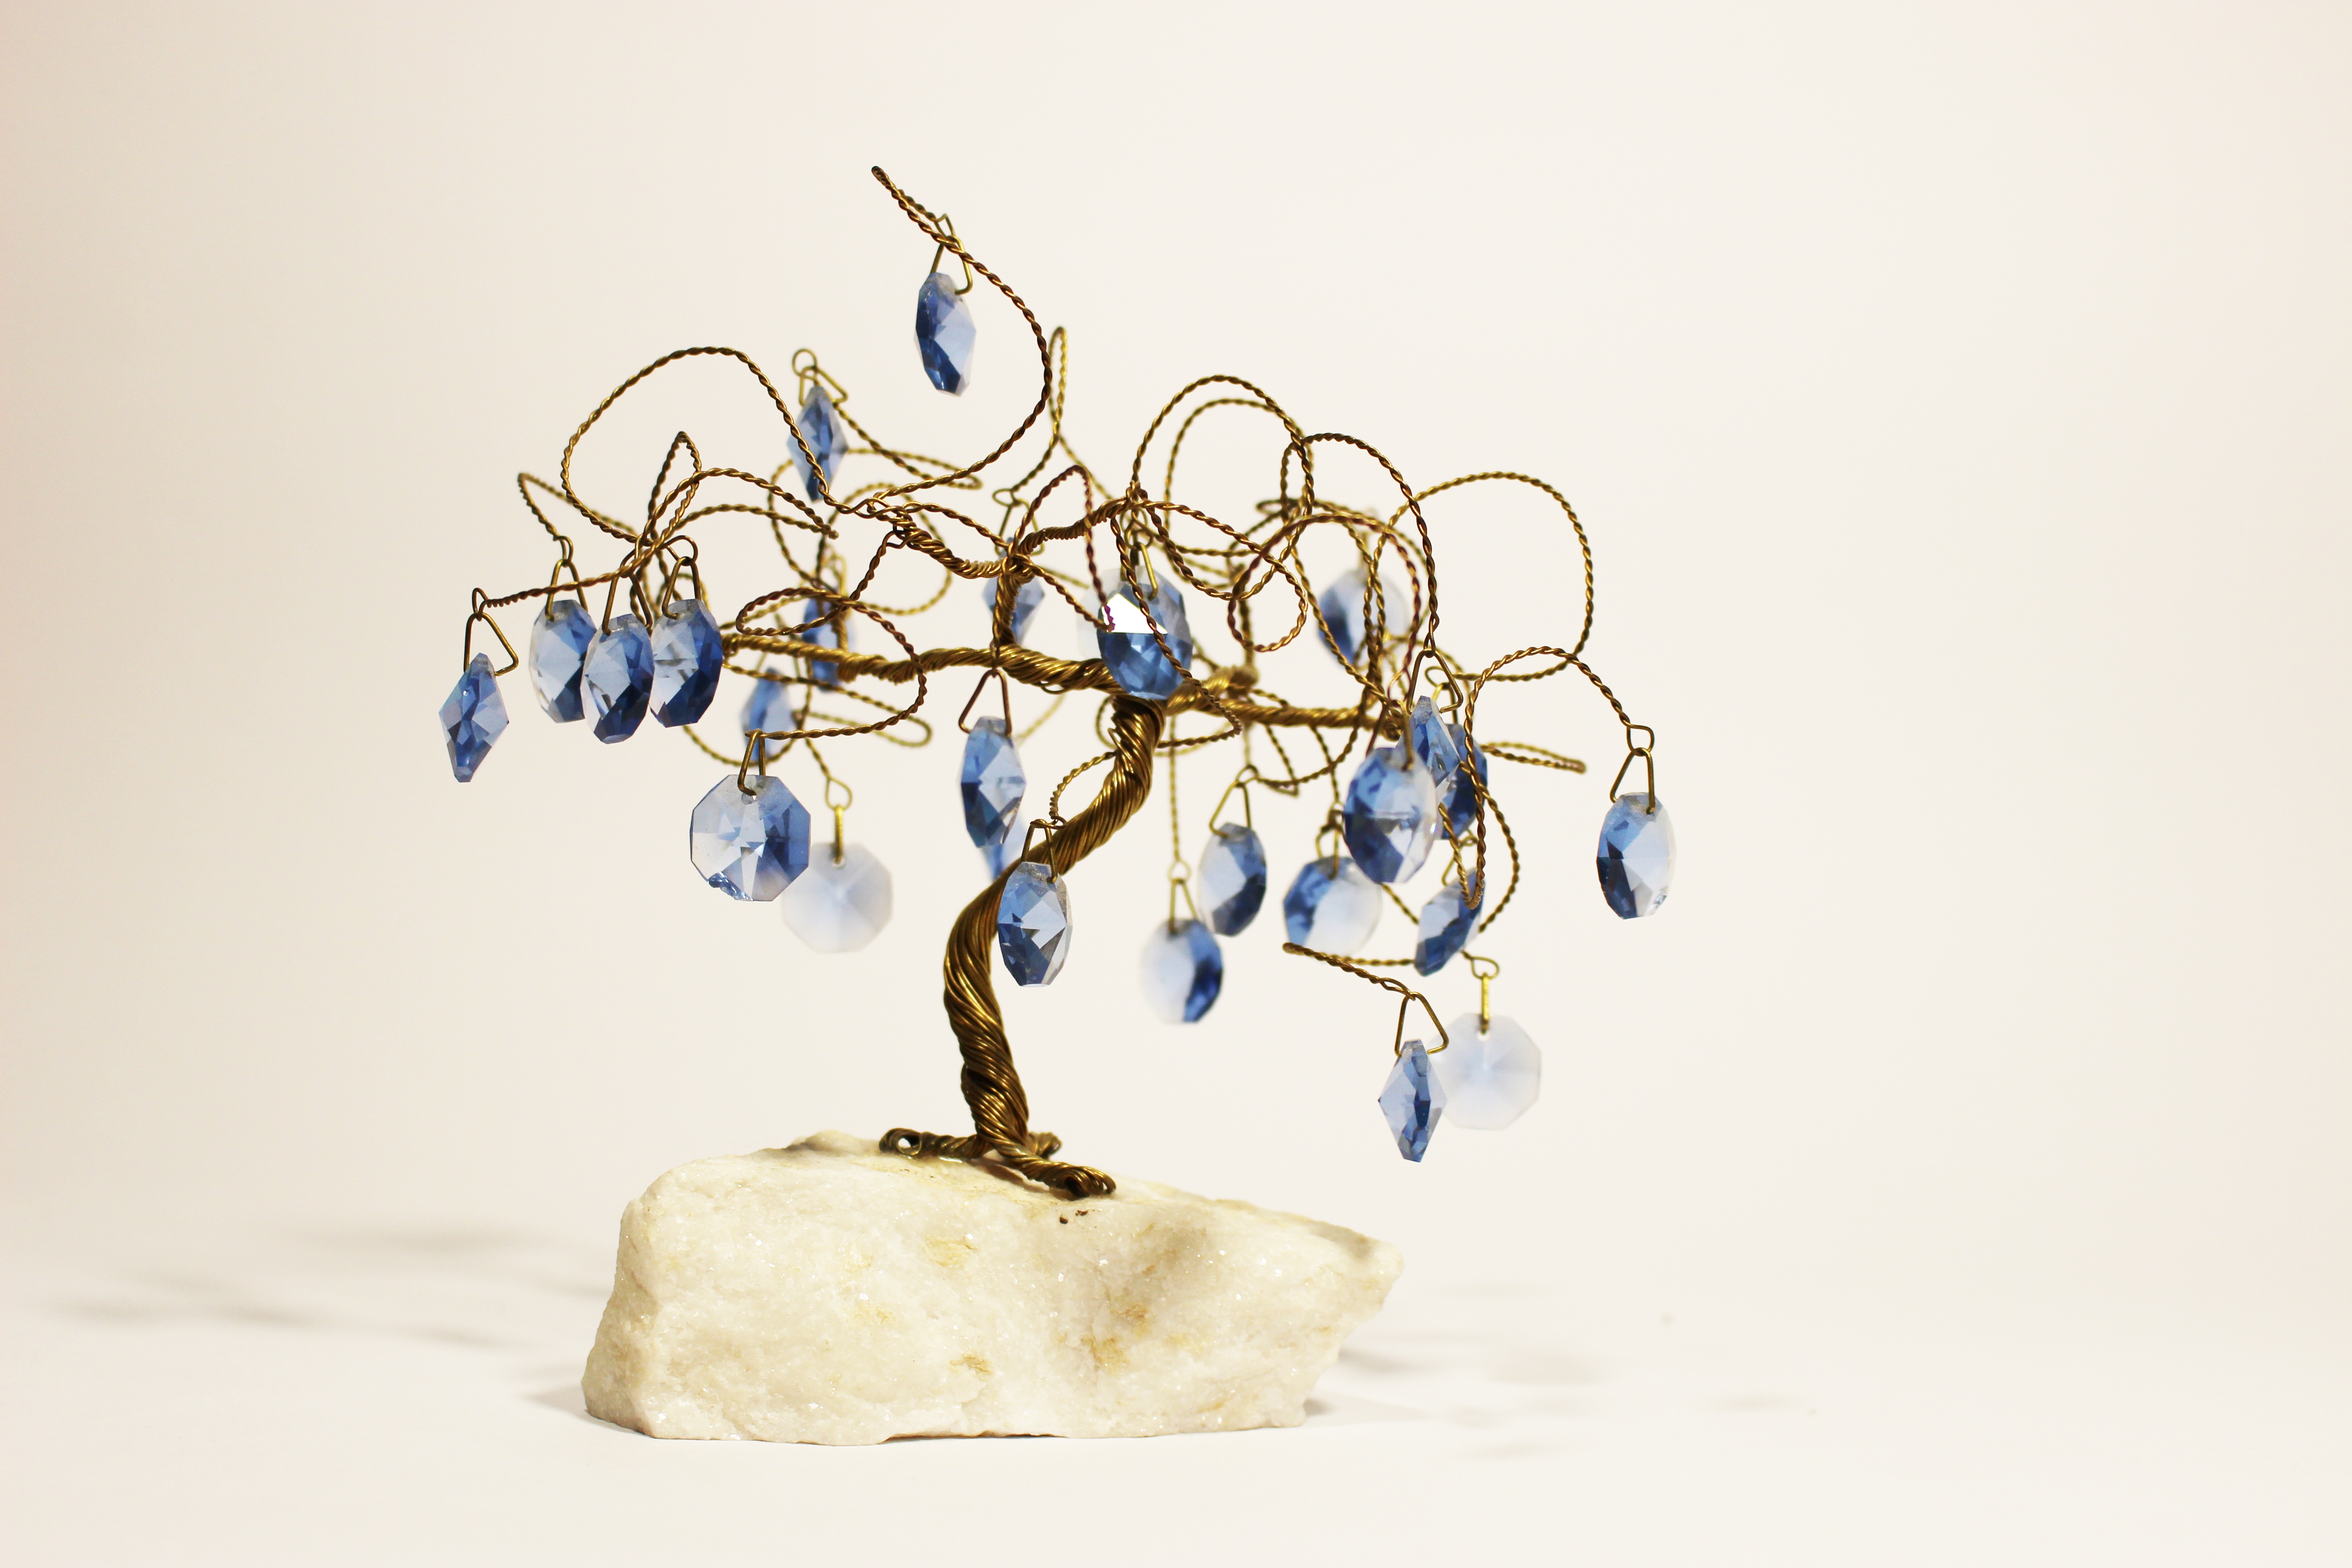
tree, branch, stone, macro, blue, lighting, twig, art, sketch, drawing, illustration, copper, sapling, crystal, macro photography, silica